Ecstasy of the Angels

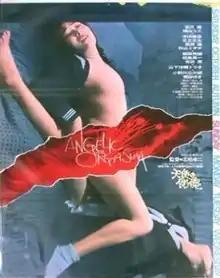

is a later, more political, "pink film" directed by Kōji Wakamatsu.